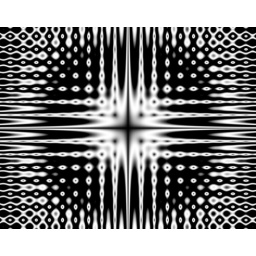
download hi-res version, print in photographic paper and stick on the wall